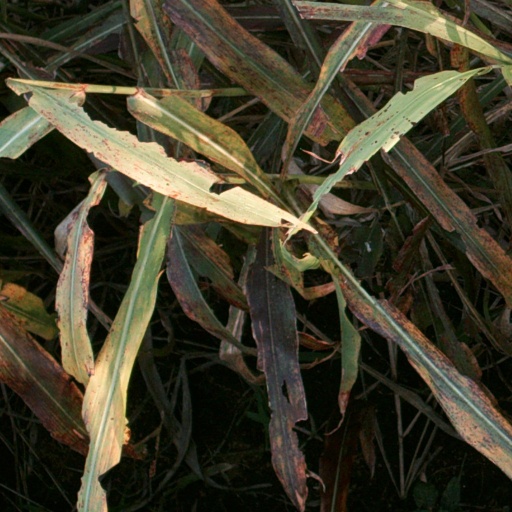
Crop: sorghum